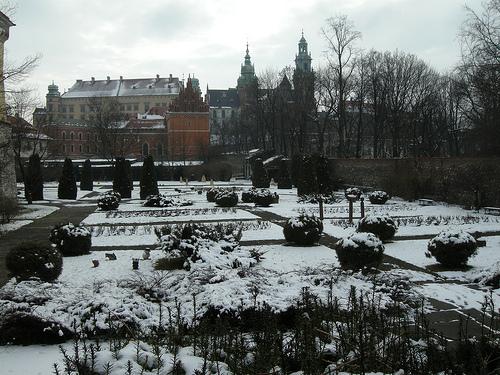
Weather: snow or frosty